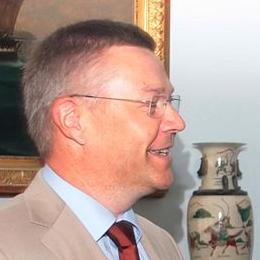
Age: 45